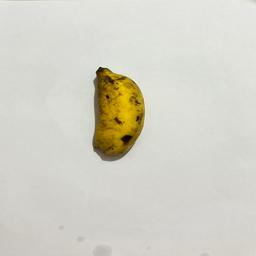
Banana variety: Sabri Kola